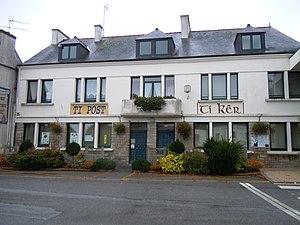
la mairie et le bureau de poste de Langonnet
Langonnet [lɑ̃ɡɔnɛt] est une commune du département du Morbihan, dans la région Bretagne, en France. Elle englobe l'ancienne trève de La Trinité-Langonnet.